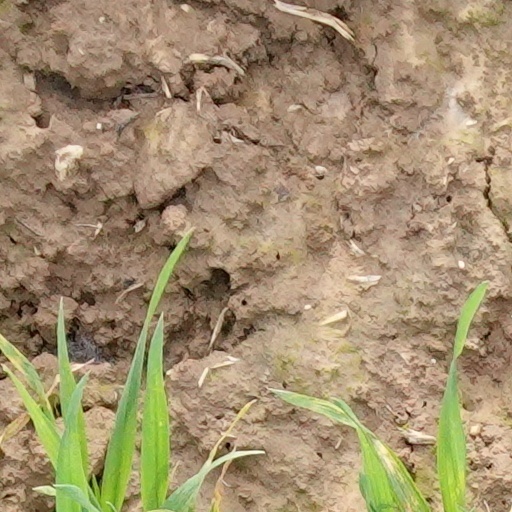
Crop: wheat